List of international cricket centuries by Steve Waugh

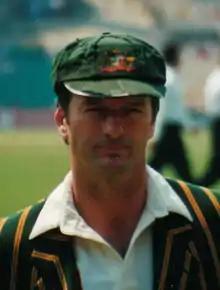
A white-skinned man posing in front of the camera; he is wearing a green cricket cap and shirt.

Steve Waugh is a former cricketer and captain of the Australia cricket team. He is a right-handed middle order batsman and a right-arm medium bowler. Described as one of the most consistent batsmen, and by Indian cricketer Rahul Dravid as "a gritty player who did not throw away his wicket easily and is someone who valued his wicket", Waugh scored centuries (scores of 100 or more) in both Test and One Day International (ODI) matches organised by the International Cricket Council (ICC). During his career in international cricket he scored centuries on 35 occasions and half centuries on 95 occasions. Considered to be one of the greatest modern day cricket captains, Waugh led Australia to 41 wins out of the 57 Test matches under his captaincy. "He was named Cricketer of the Year in 1988 by "Indian Cricket", and a year later by "Wisden". In January 2010, the ICC inducted him into the ICC Cricket Hall of Fame.